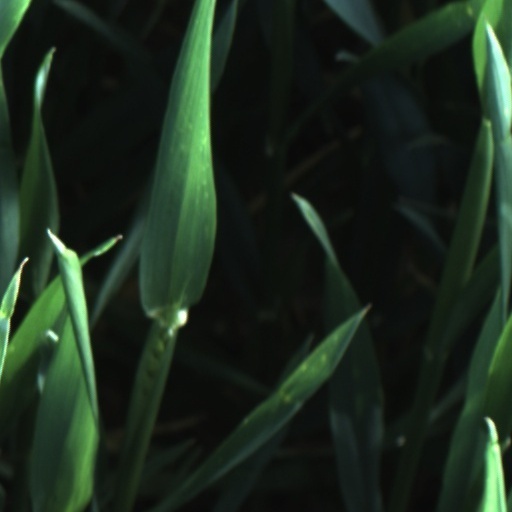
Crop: wheat